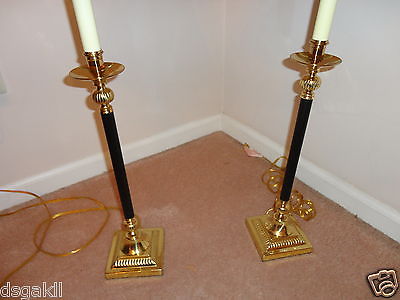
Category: lamp